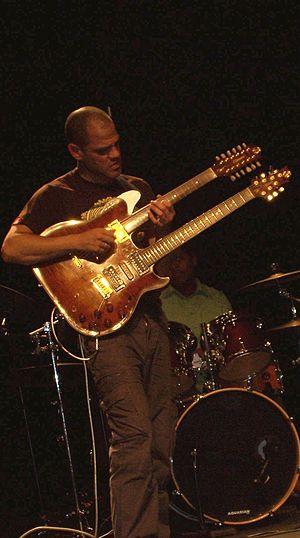
David Fiucynski, né le 5 mars 1964, est un guitariste, compositeur et arrangeur américain. Il joue des styles aussi variés que le jazz, le rock, le funk et des musiques orientales. Son utilisation personnelle du vibrato ainsi que de guitares fretless le rapprochent des inflexions typiques d'instruments tels que le sitar ou l'oud. Fiuczynski se décrit lui-même comme un jazzman ne souhaitant pas se limiter au jazz.